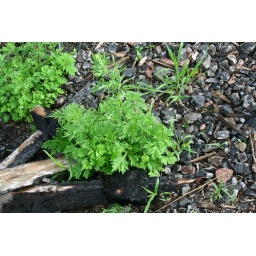
A very green plant growing up from under burnt wood.